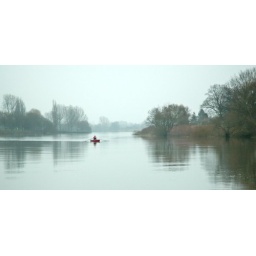
A single rowing boat in the evening mist on the river Weser in Bremen.